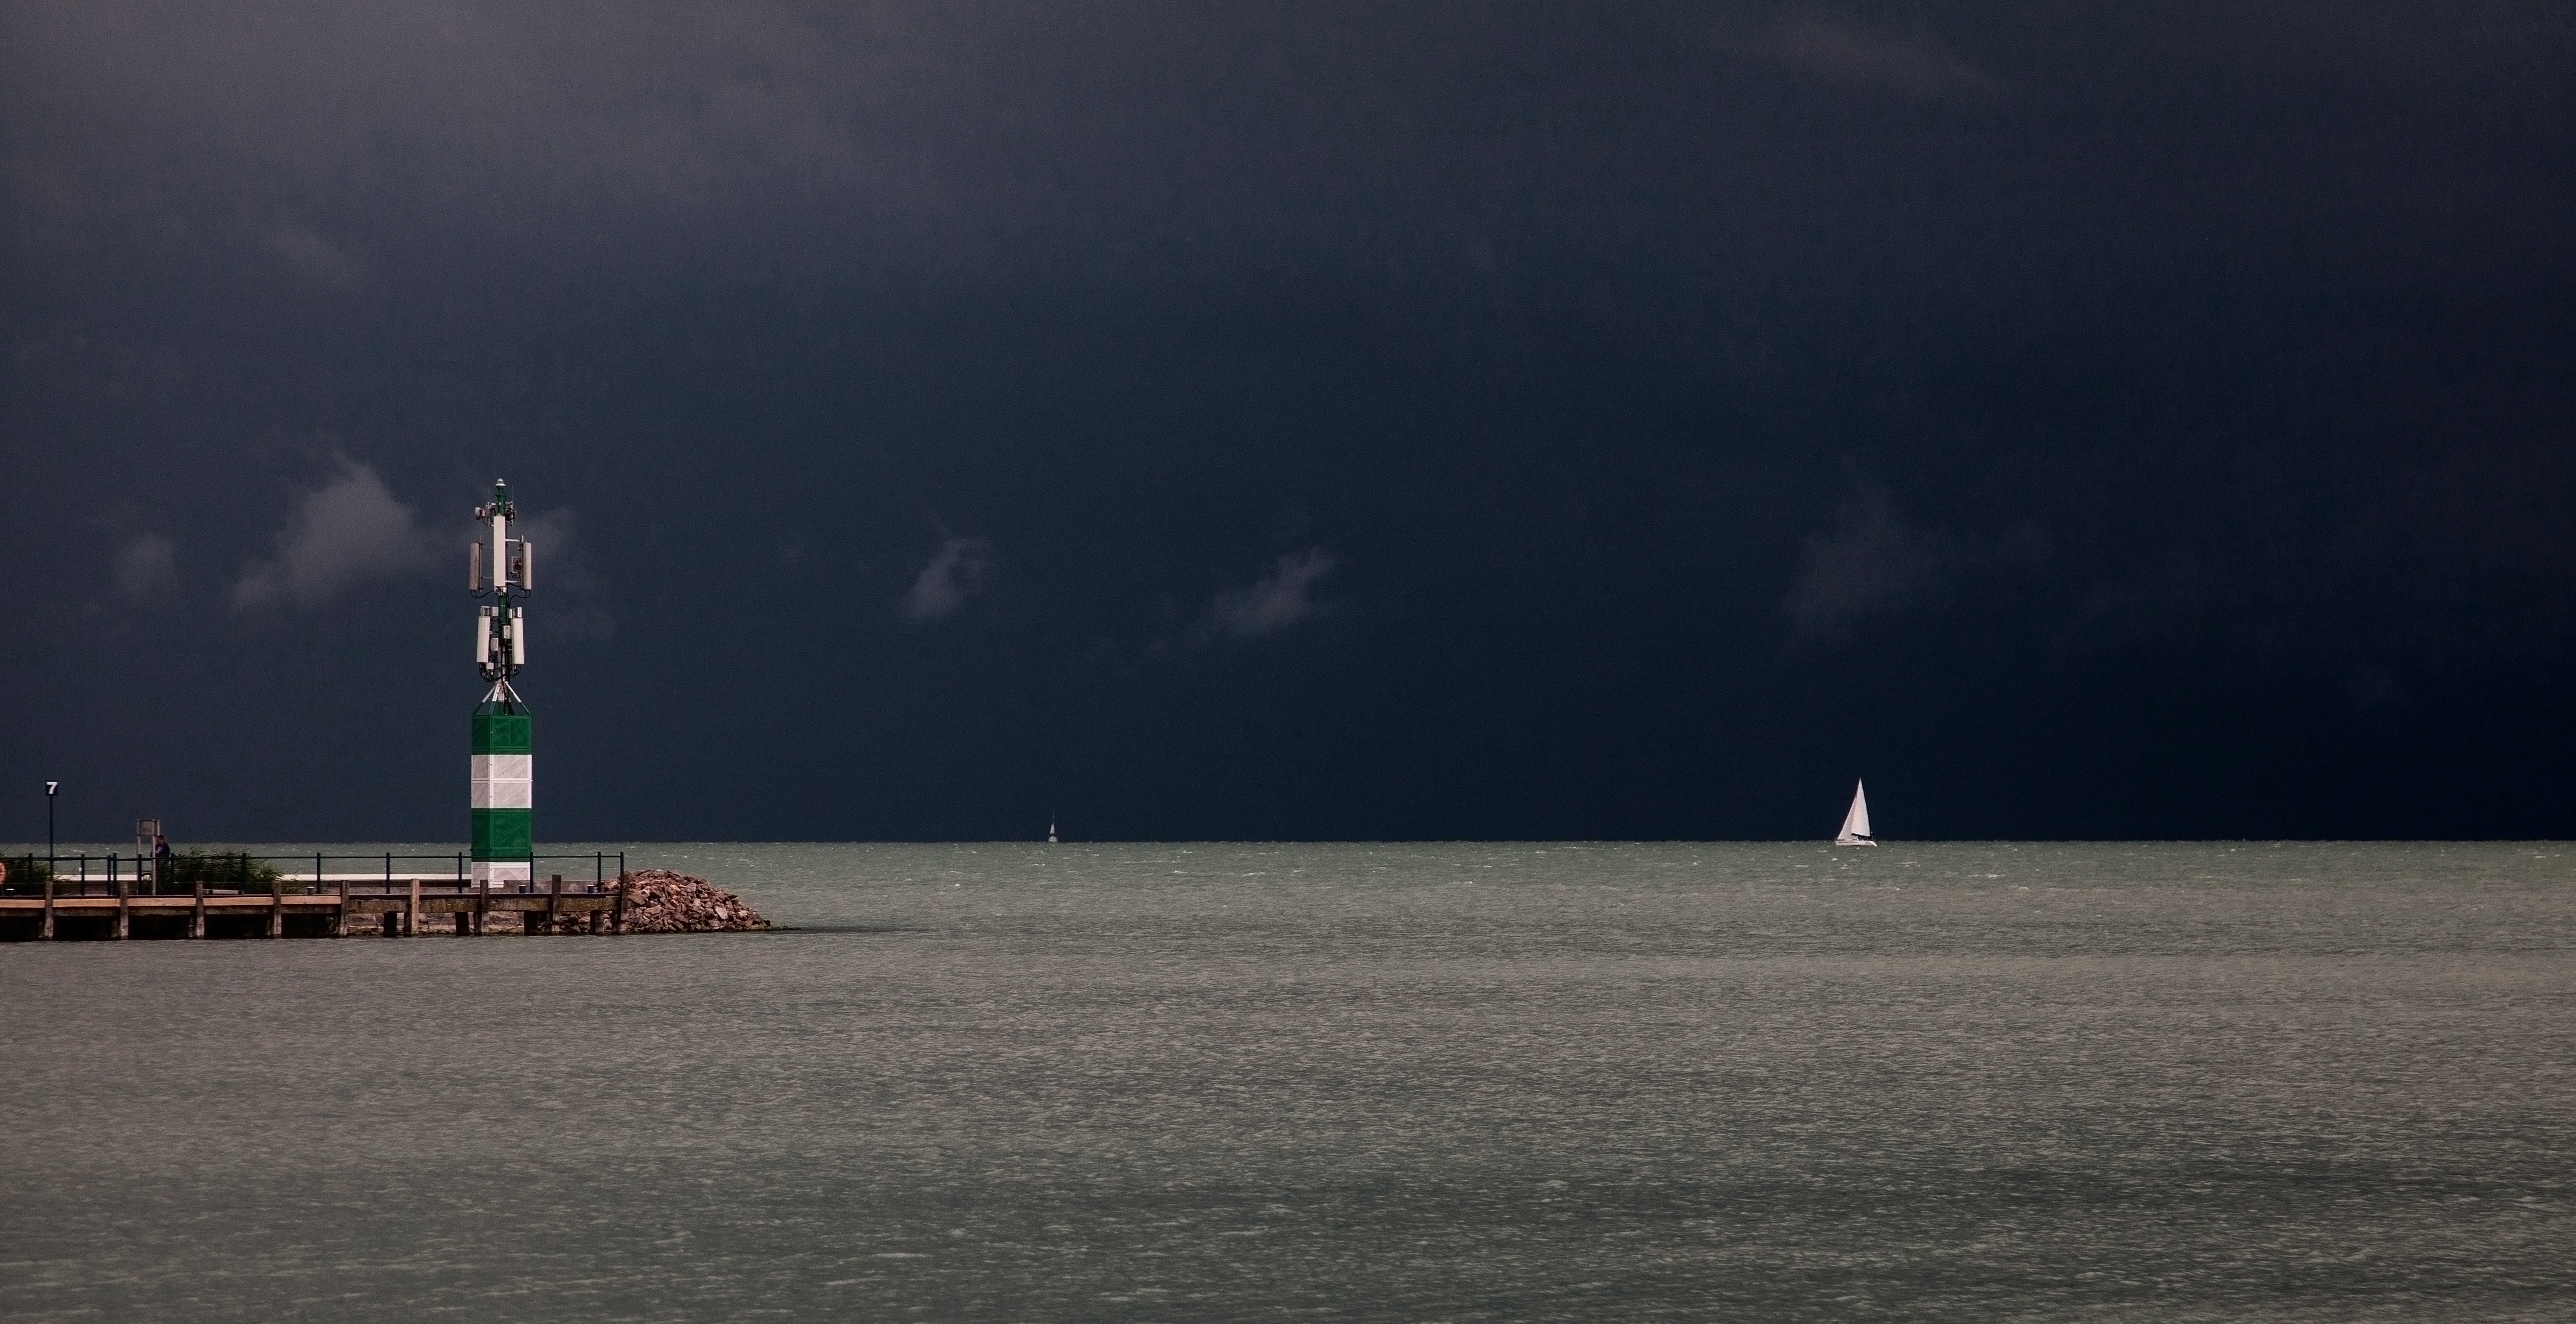
sea, coast, ocean, horizon, cloud, night, wave, lake, wind, dawn, dusk, vehicle, tower, sailing, weather, storm, darkness, lightning, viz, atmospheric phenomenon, atmosphere of earth